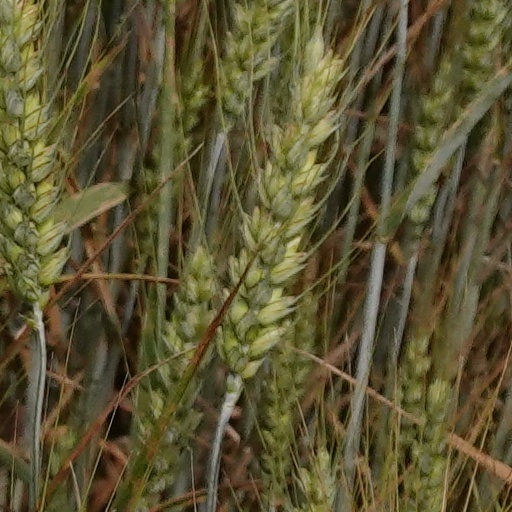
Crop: wheat